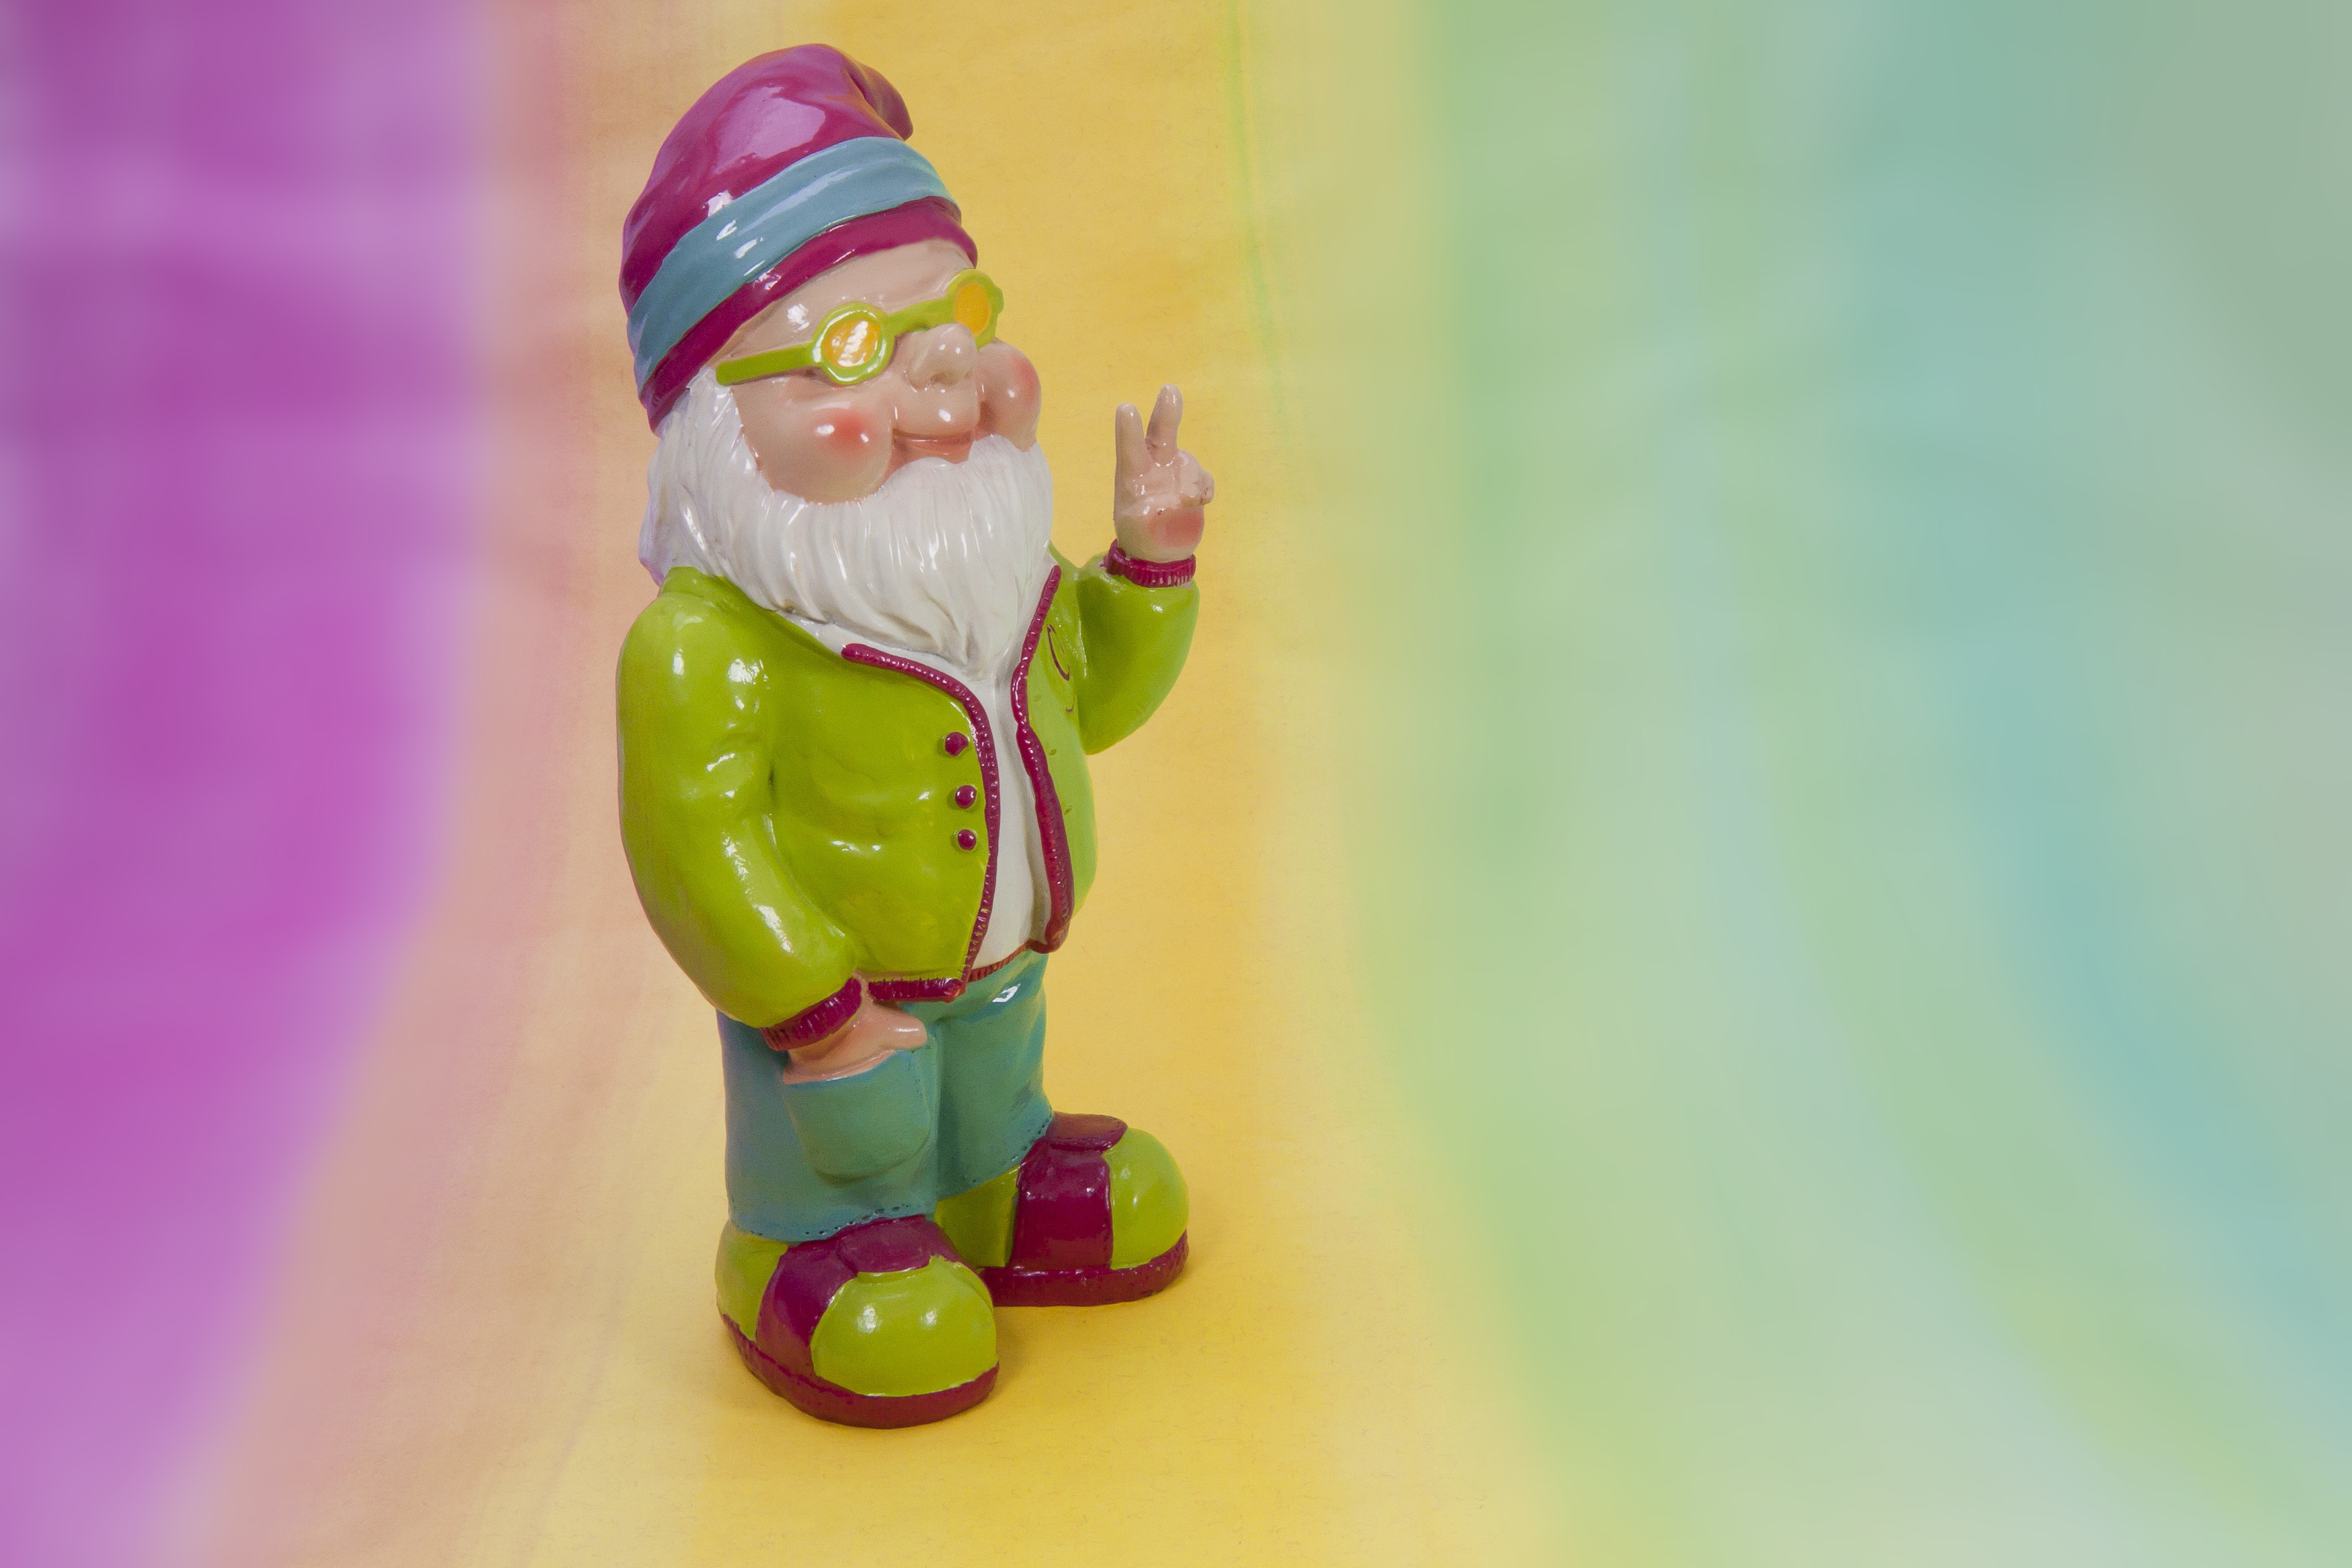
summer, finger, spring, green, peace, colorful, yellow, garden, pink, toy, psychedelic, turquoise, sunglasses, figurine, crazy, dwarf, mood, oblique, garden gnome, flashy, fictional character, peace maker, victory sign